Ben Futcher

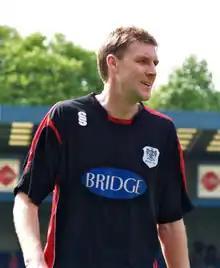
Futcher with Bury in 2009

Benjamin Paul Futcher (born 20 February 1981) is an English football coach and former professional footballer, he works for the Football Association as a youth coach developer. He is the interim head coach of the England U20s.